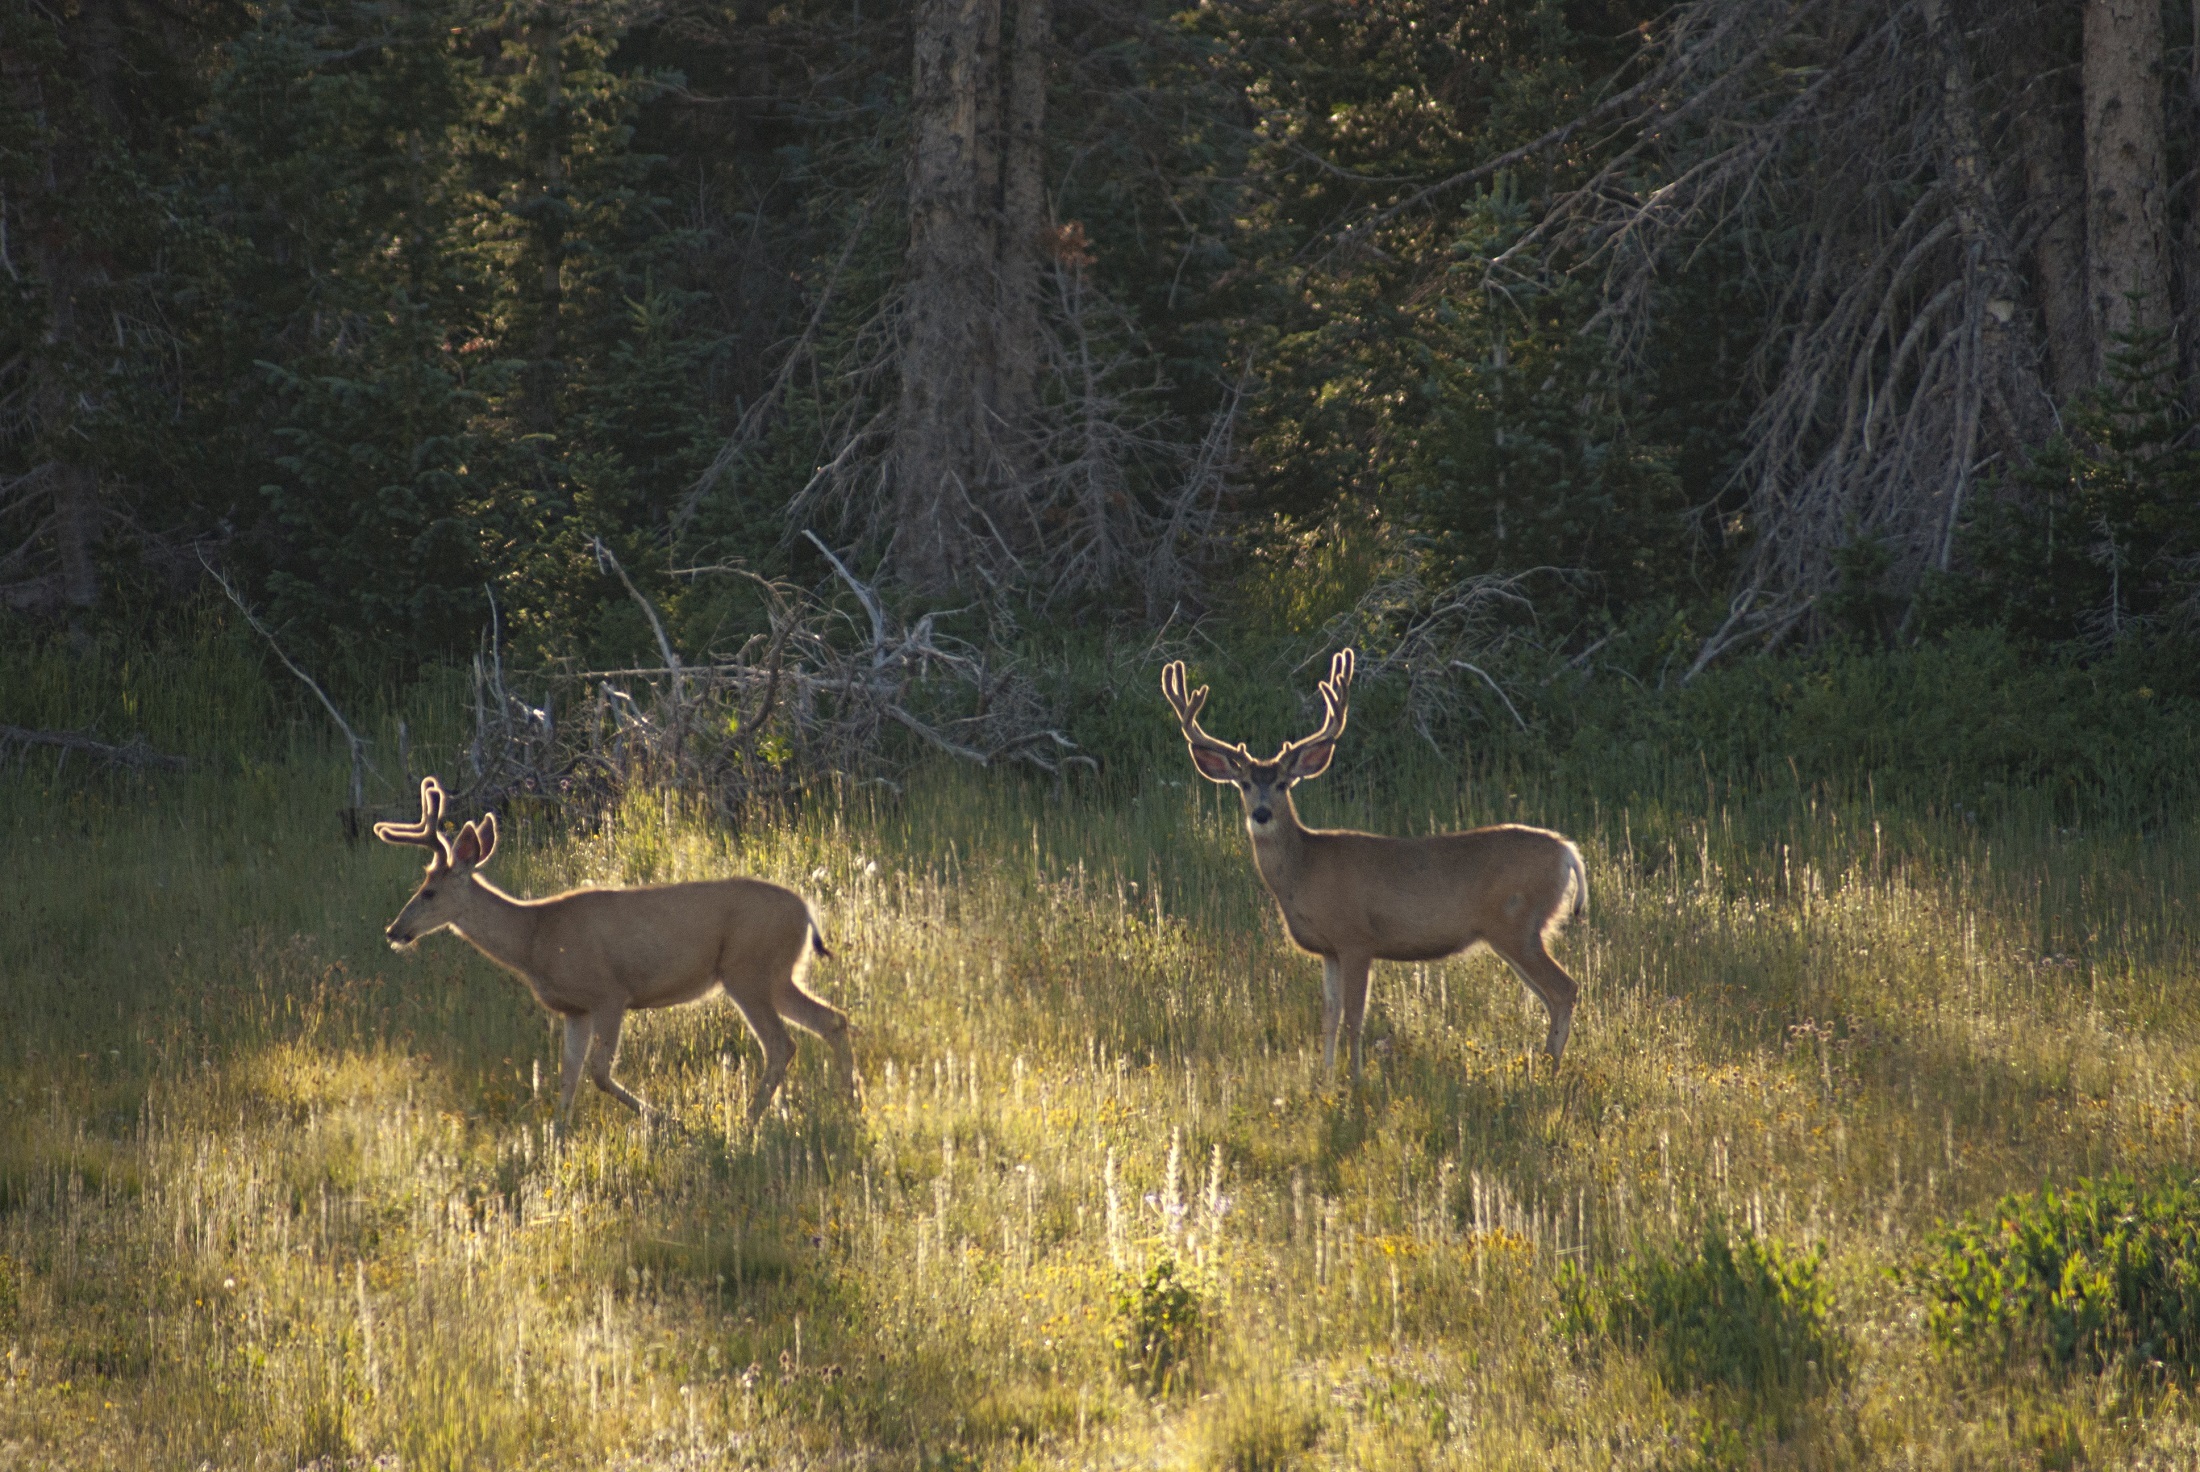
mule deer, bucks, herd, wildlife, nature, ears, grass, forest, wilderness, looking, portrait, landscape, outdoors, feeding